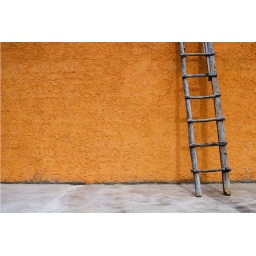
ladder against orange wall